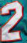
Number: 2